Anisa Makhlouf

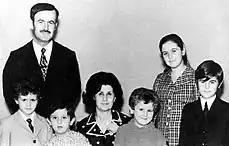
Anisa with her husband Hafez and their children in the early 1970s.

She married Hafez al-Assad, an officer of the Syrian Arab Air Force, in 1957. They had five children: Bushra (b. 1960), Bassel al-Assad (1962–1994), Bashar al-Assad (b. 1965), Majd al-Assad (1966–2009), and Maher al-Assad (b. 1967). Her marriage to Hafez al-Assad elevated the status and wealth of the Makhlouf family. Her relatives were awarded lucrative contracts within the country's banking, oil and telecommunication sectors. One nephew, Rami Makhlouf, was once believed to be the wealthiest man in Syria, with a net worth of US$5 billion, as of 2012.